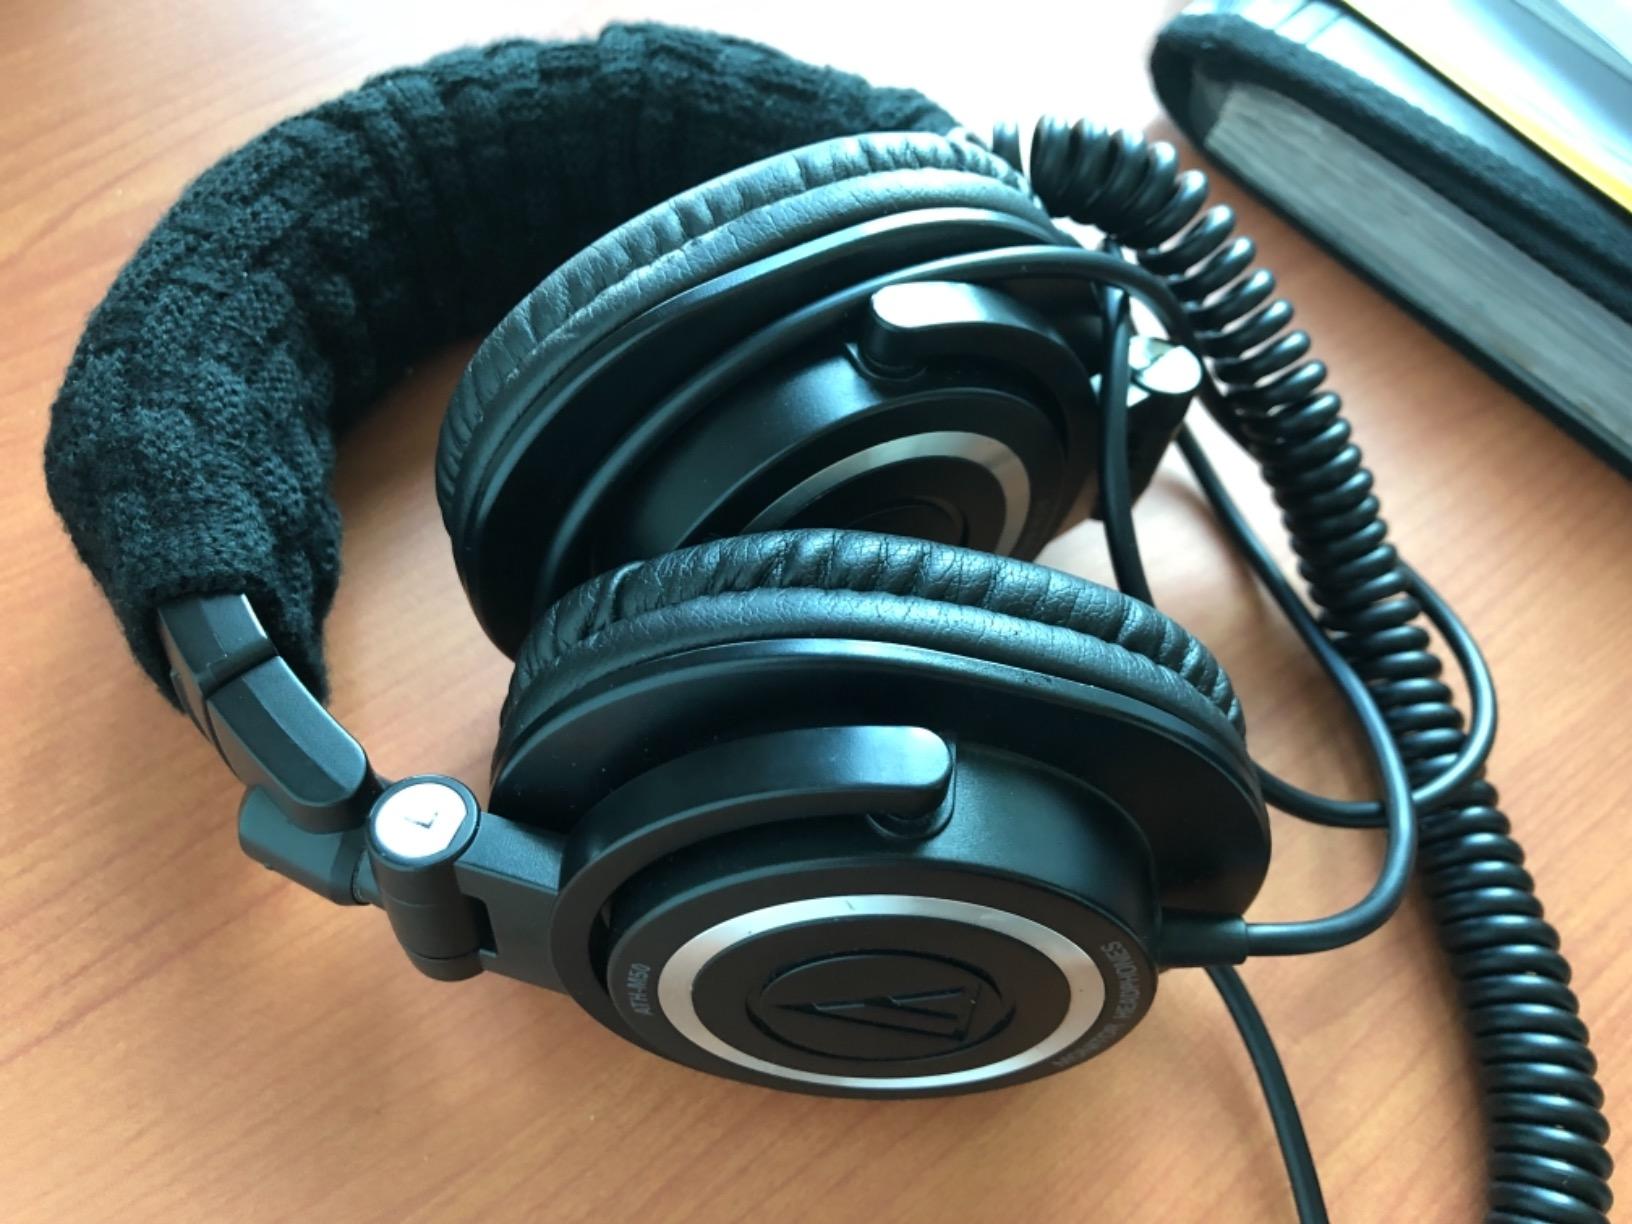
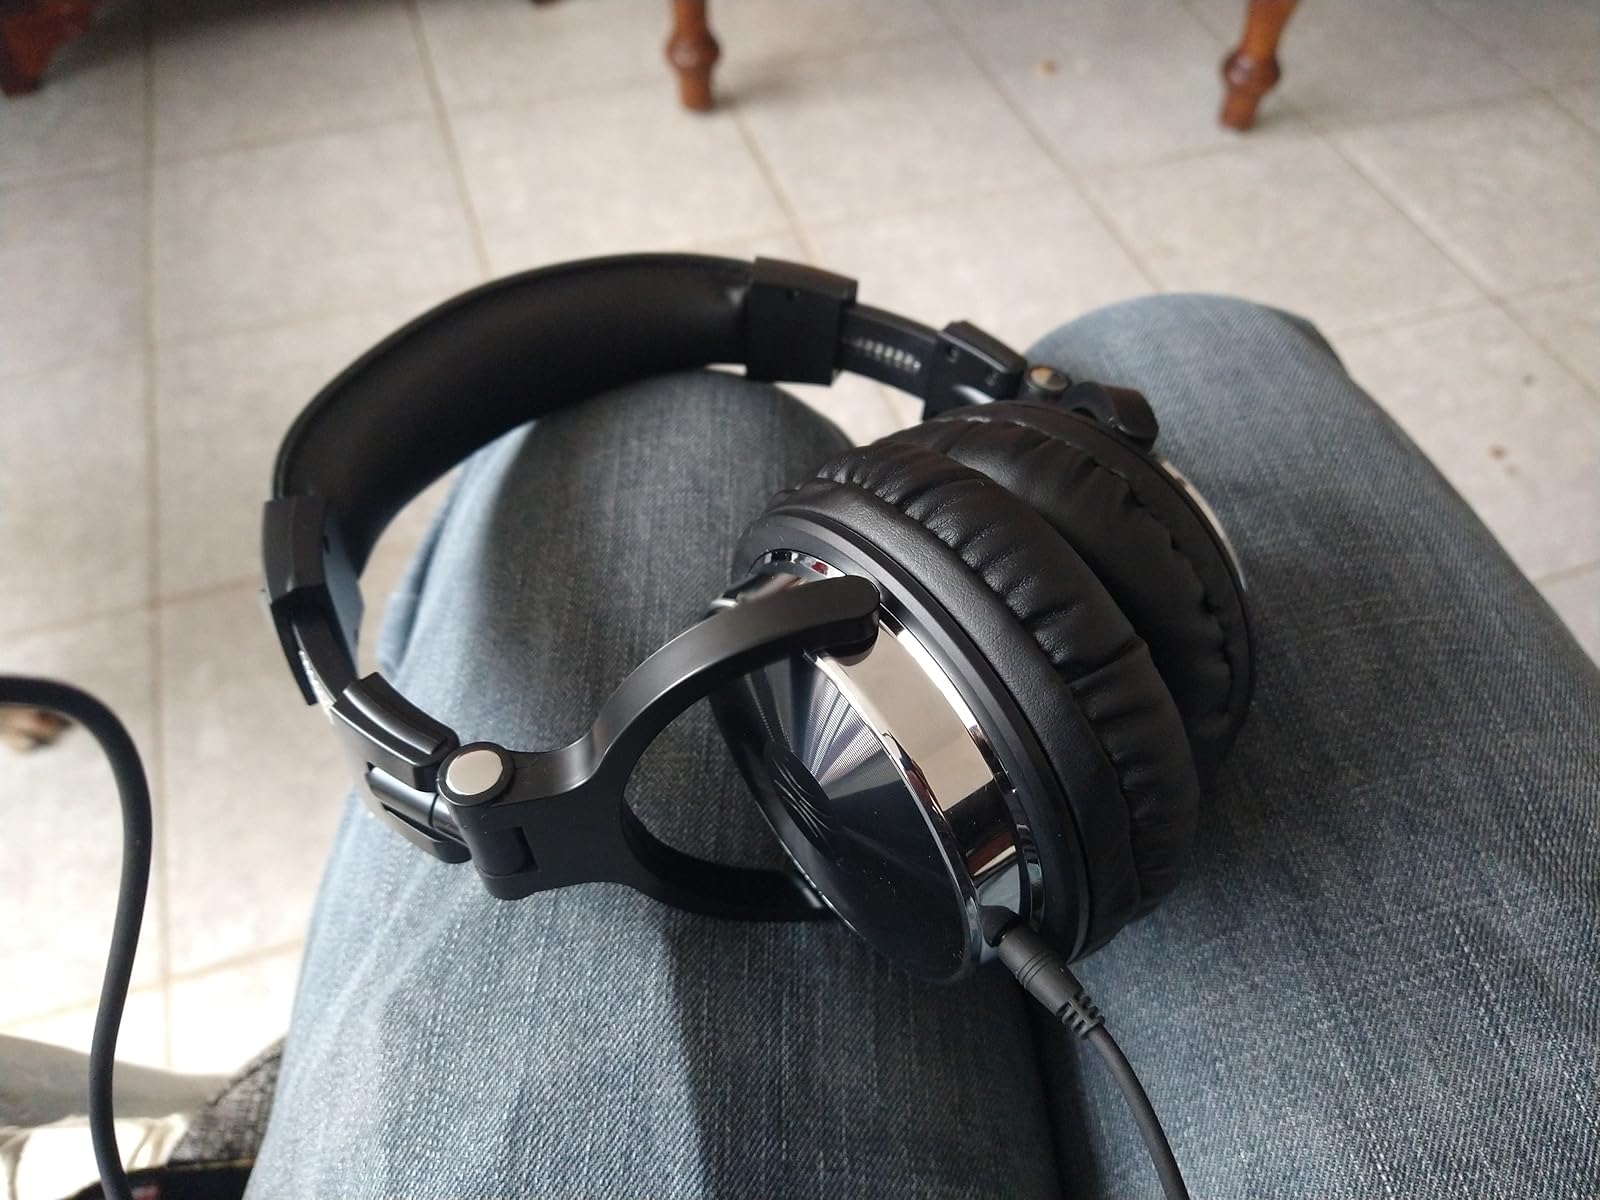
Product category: headphones
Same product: no